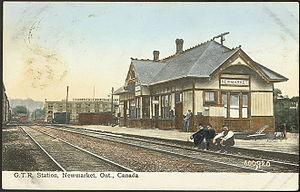
La gare de Newmarket à Newmarket, en Ontario, est une ancienne gare du Canadien National. La gare est gainée en bois de latte, caractéristique du style gothique charpentier. Elle est construite en 1900, et le dernier train quitte la gare en 1978.